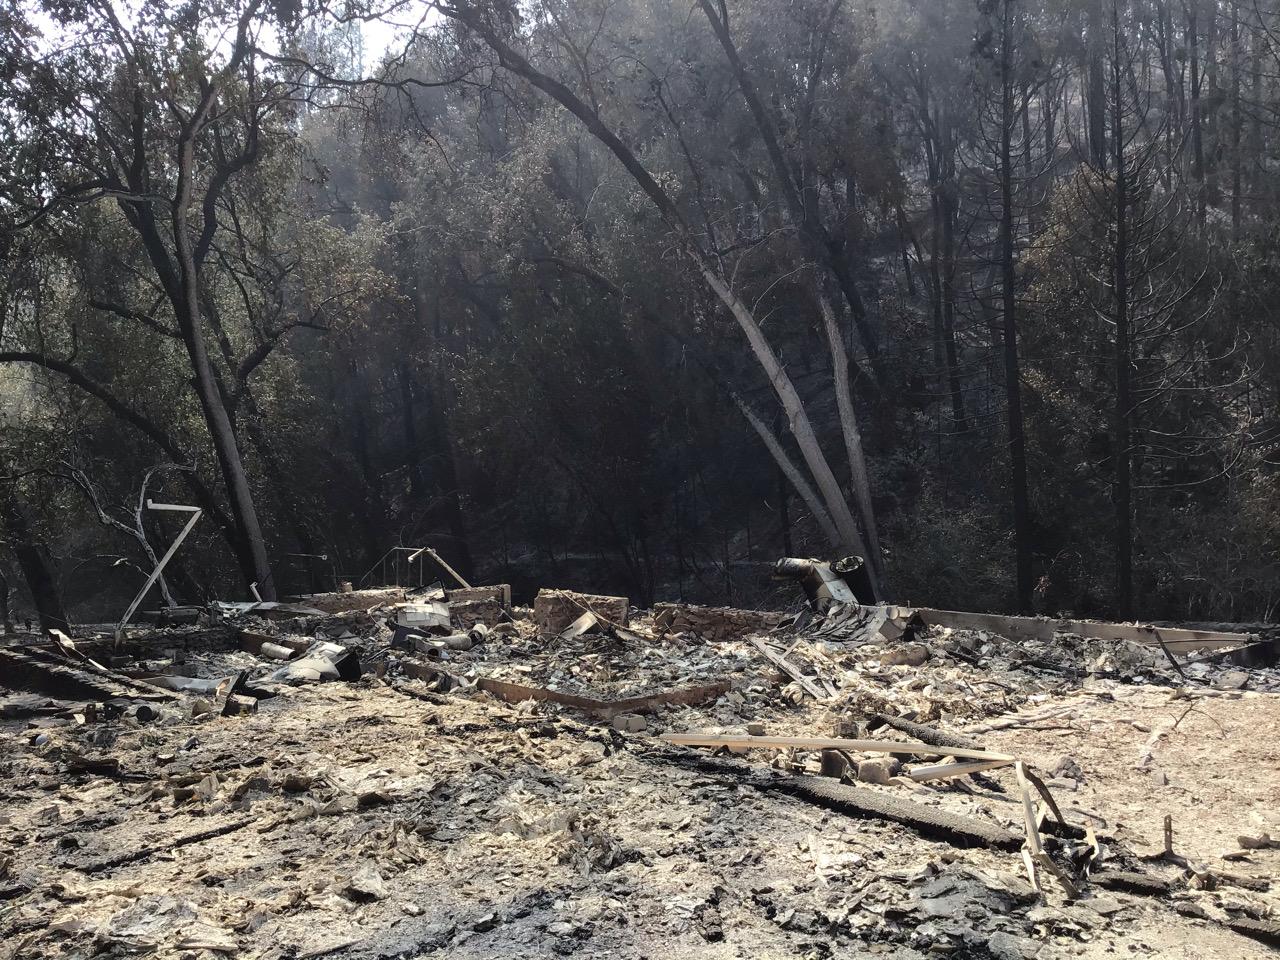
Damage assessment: destroyed